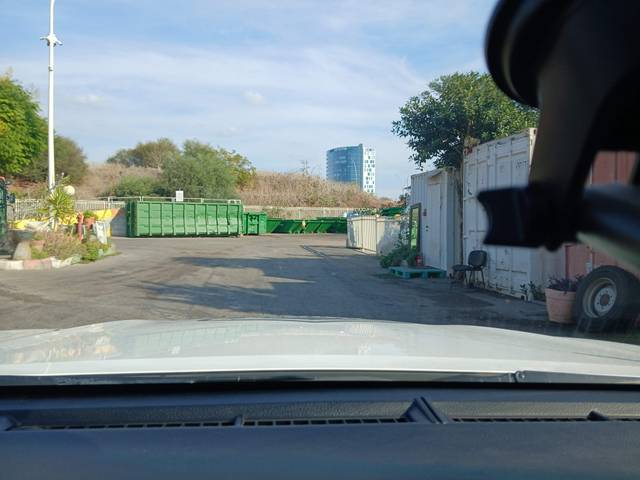
Region: Israel
Coordinates: 32.193, 34.886